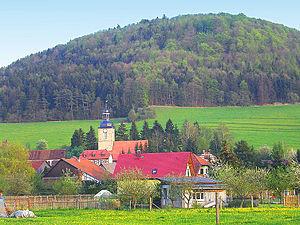
Belrieth est une municipalité allemande du land de Thuringe, dans l'arrondissement de Schmalkalden-Meiningen, au centre de l'Allemagne. En 2015, sa population est de 349 habitants.